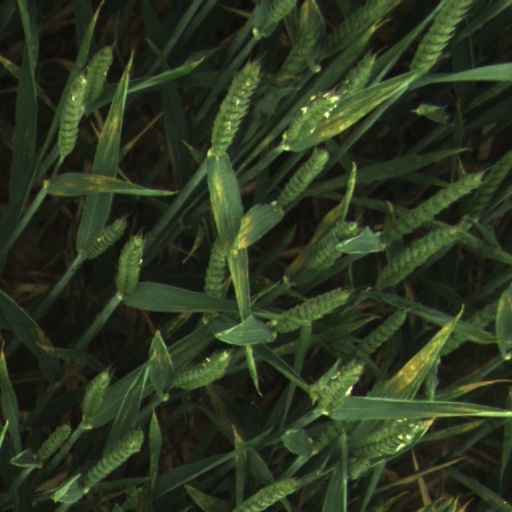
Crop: wheat